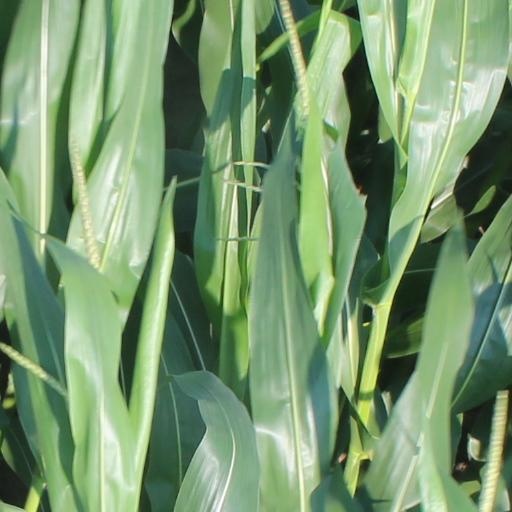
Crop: maize; corn